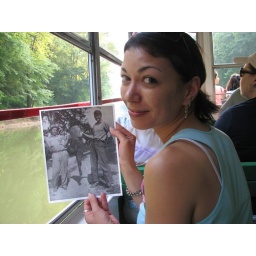
big catfish in green river